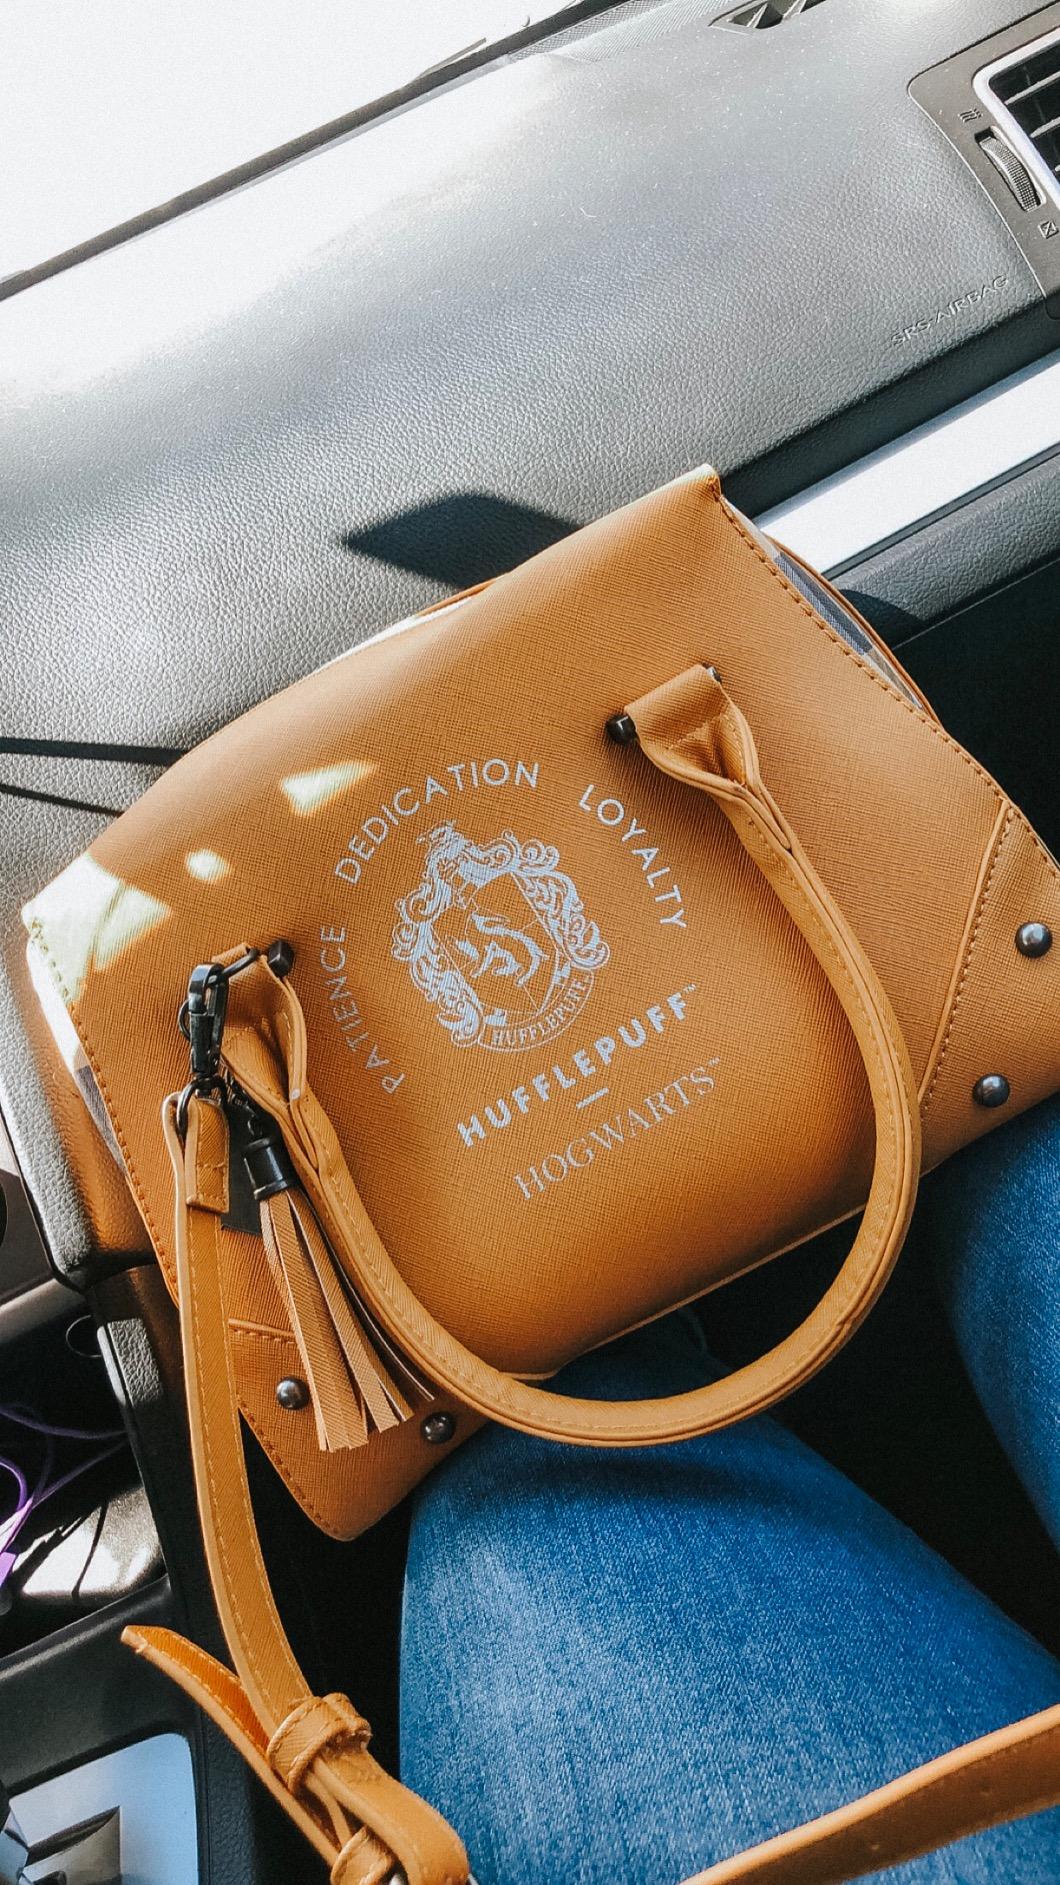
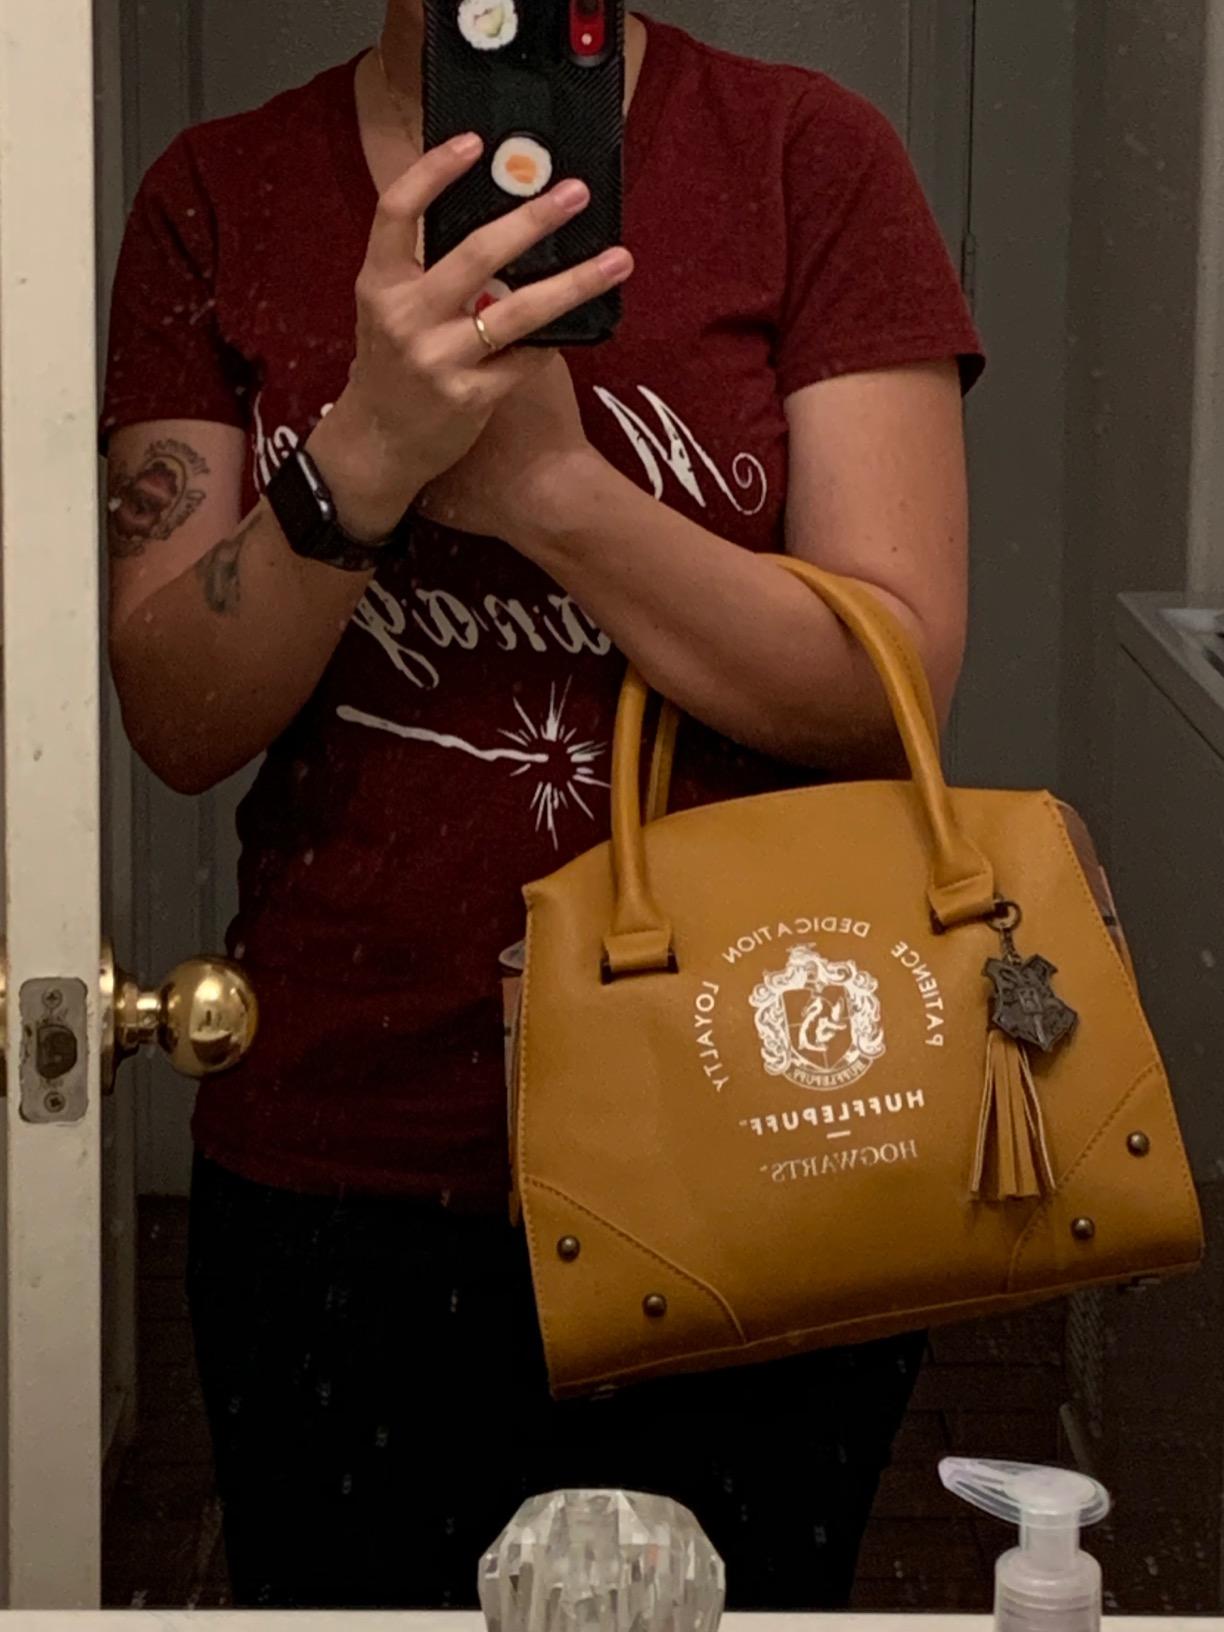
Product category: accessories_handbag
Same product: yes